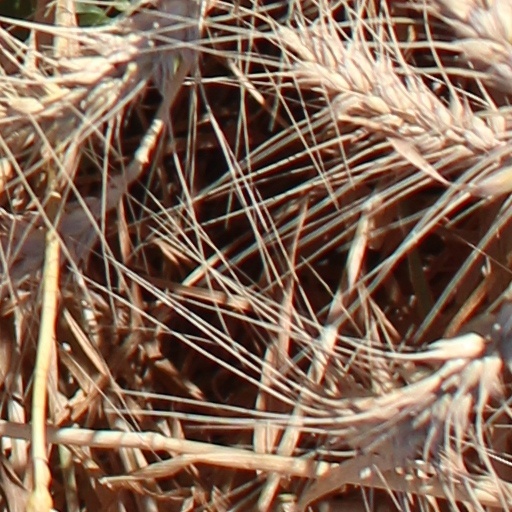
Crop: wheat